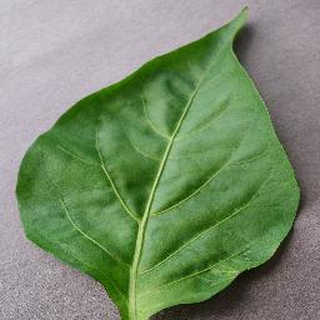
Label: healthy_bell_pepper